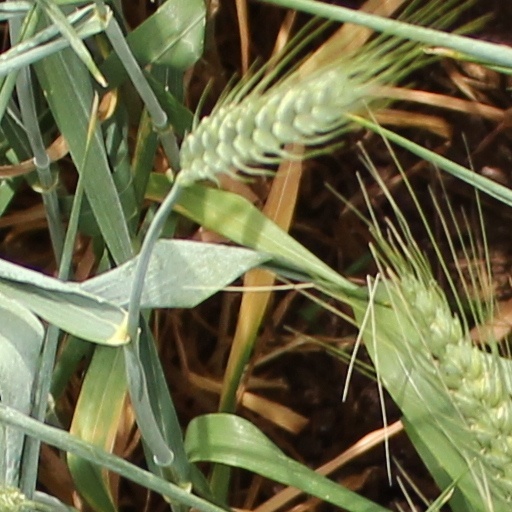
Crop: wheat